I Am Really Sorry

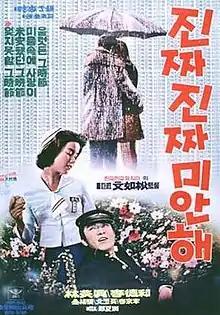
Theatrical poster for "I Am Really Sorry" (1976)

I Am Really Sorry is a 1976 South Korean film directed by Mun Yeo-song. It is the 2nd movie in the "Really Really" series, the 1st being "Never Forget Me" (1976) which was released earlier that same year, and also starred Im Ye-jin and Lee Deok-hwa.